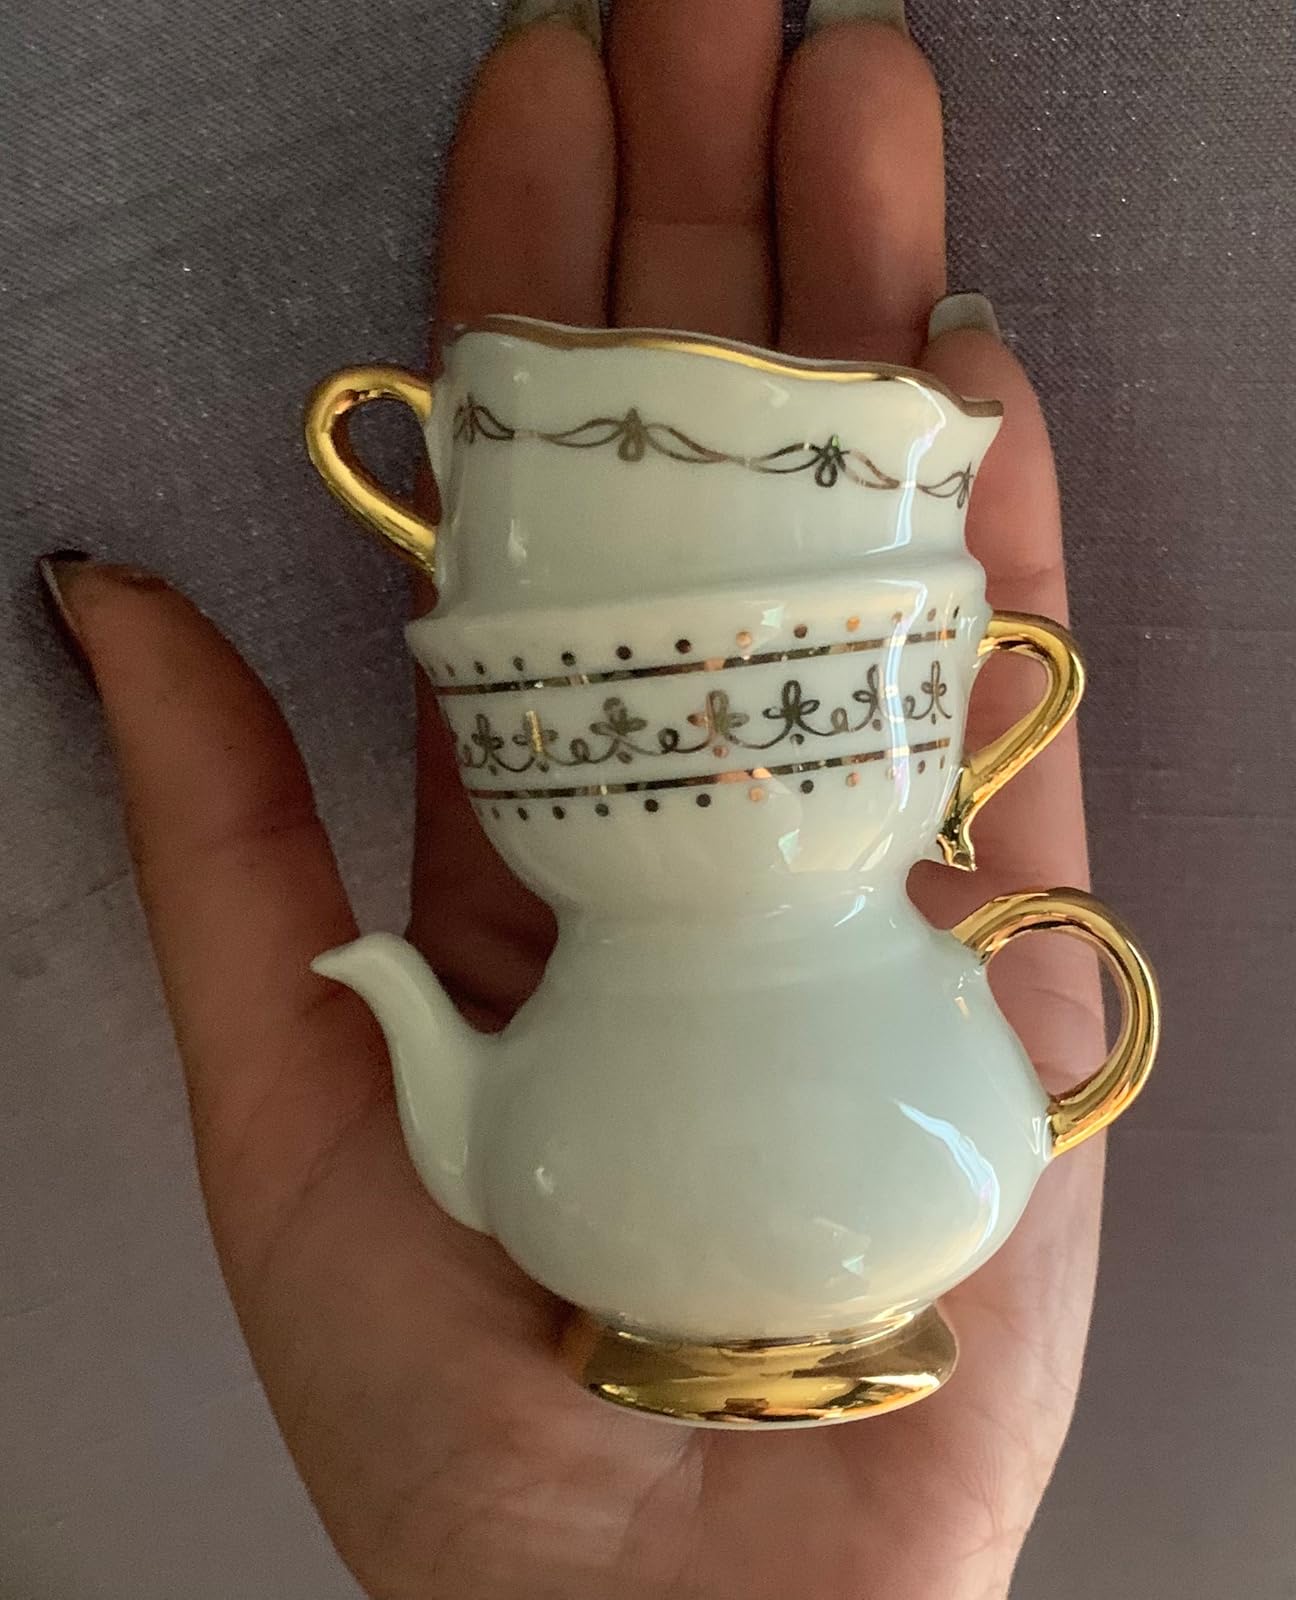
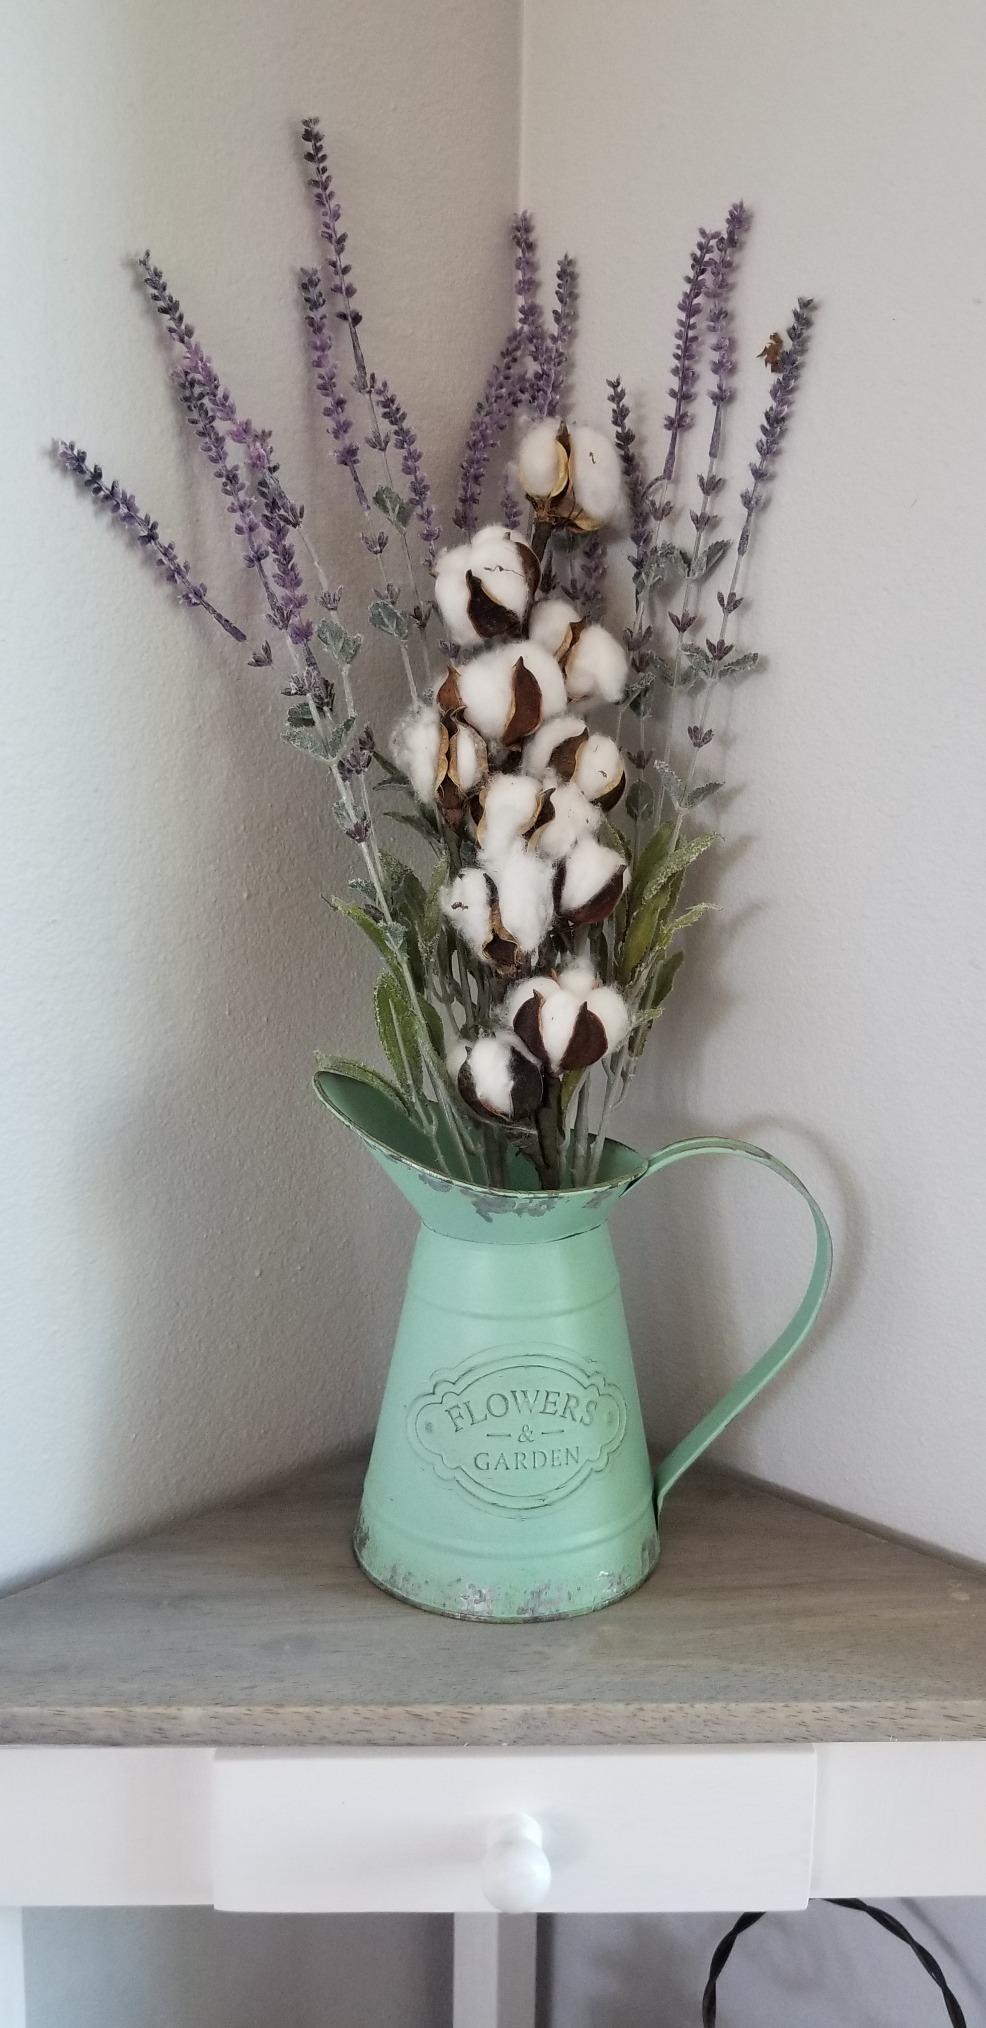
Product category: vase
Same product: no